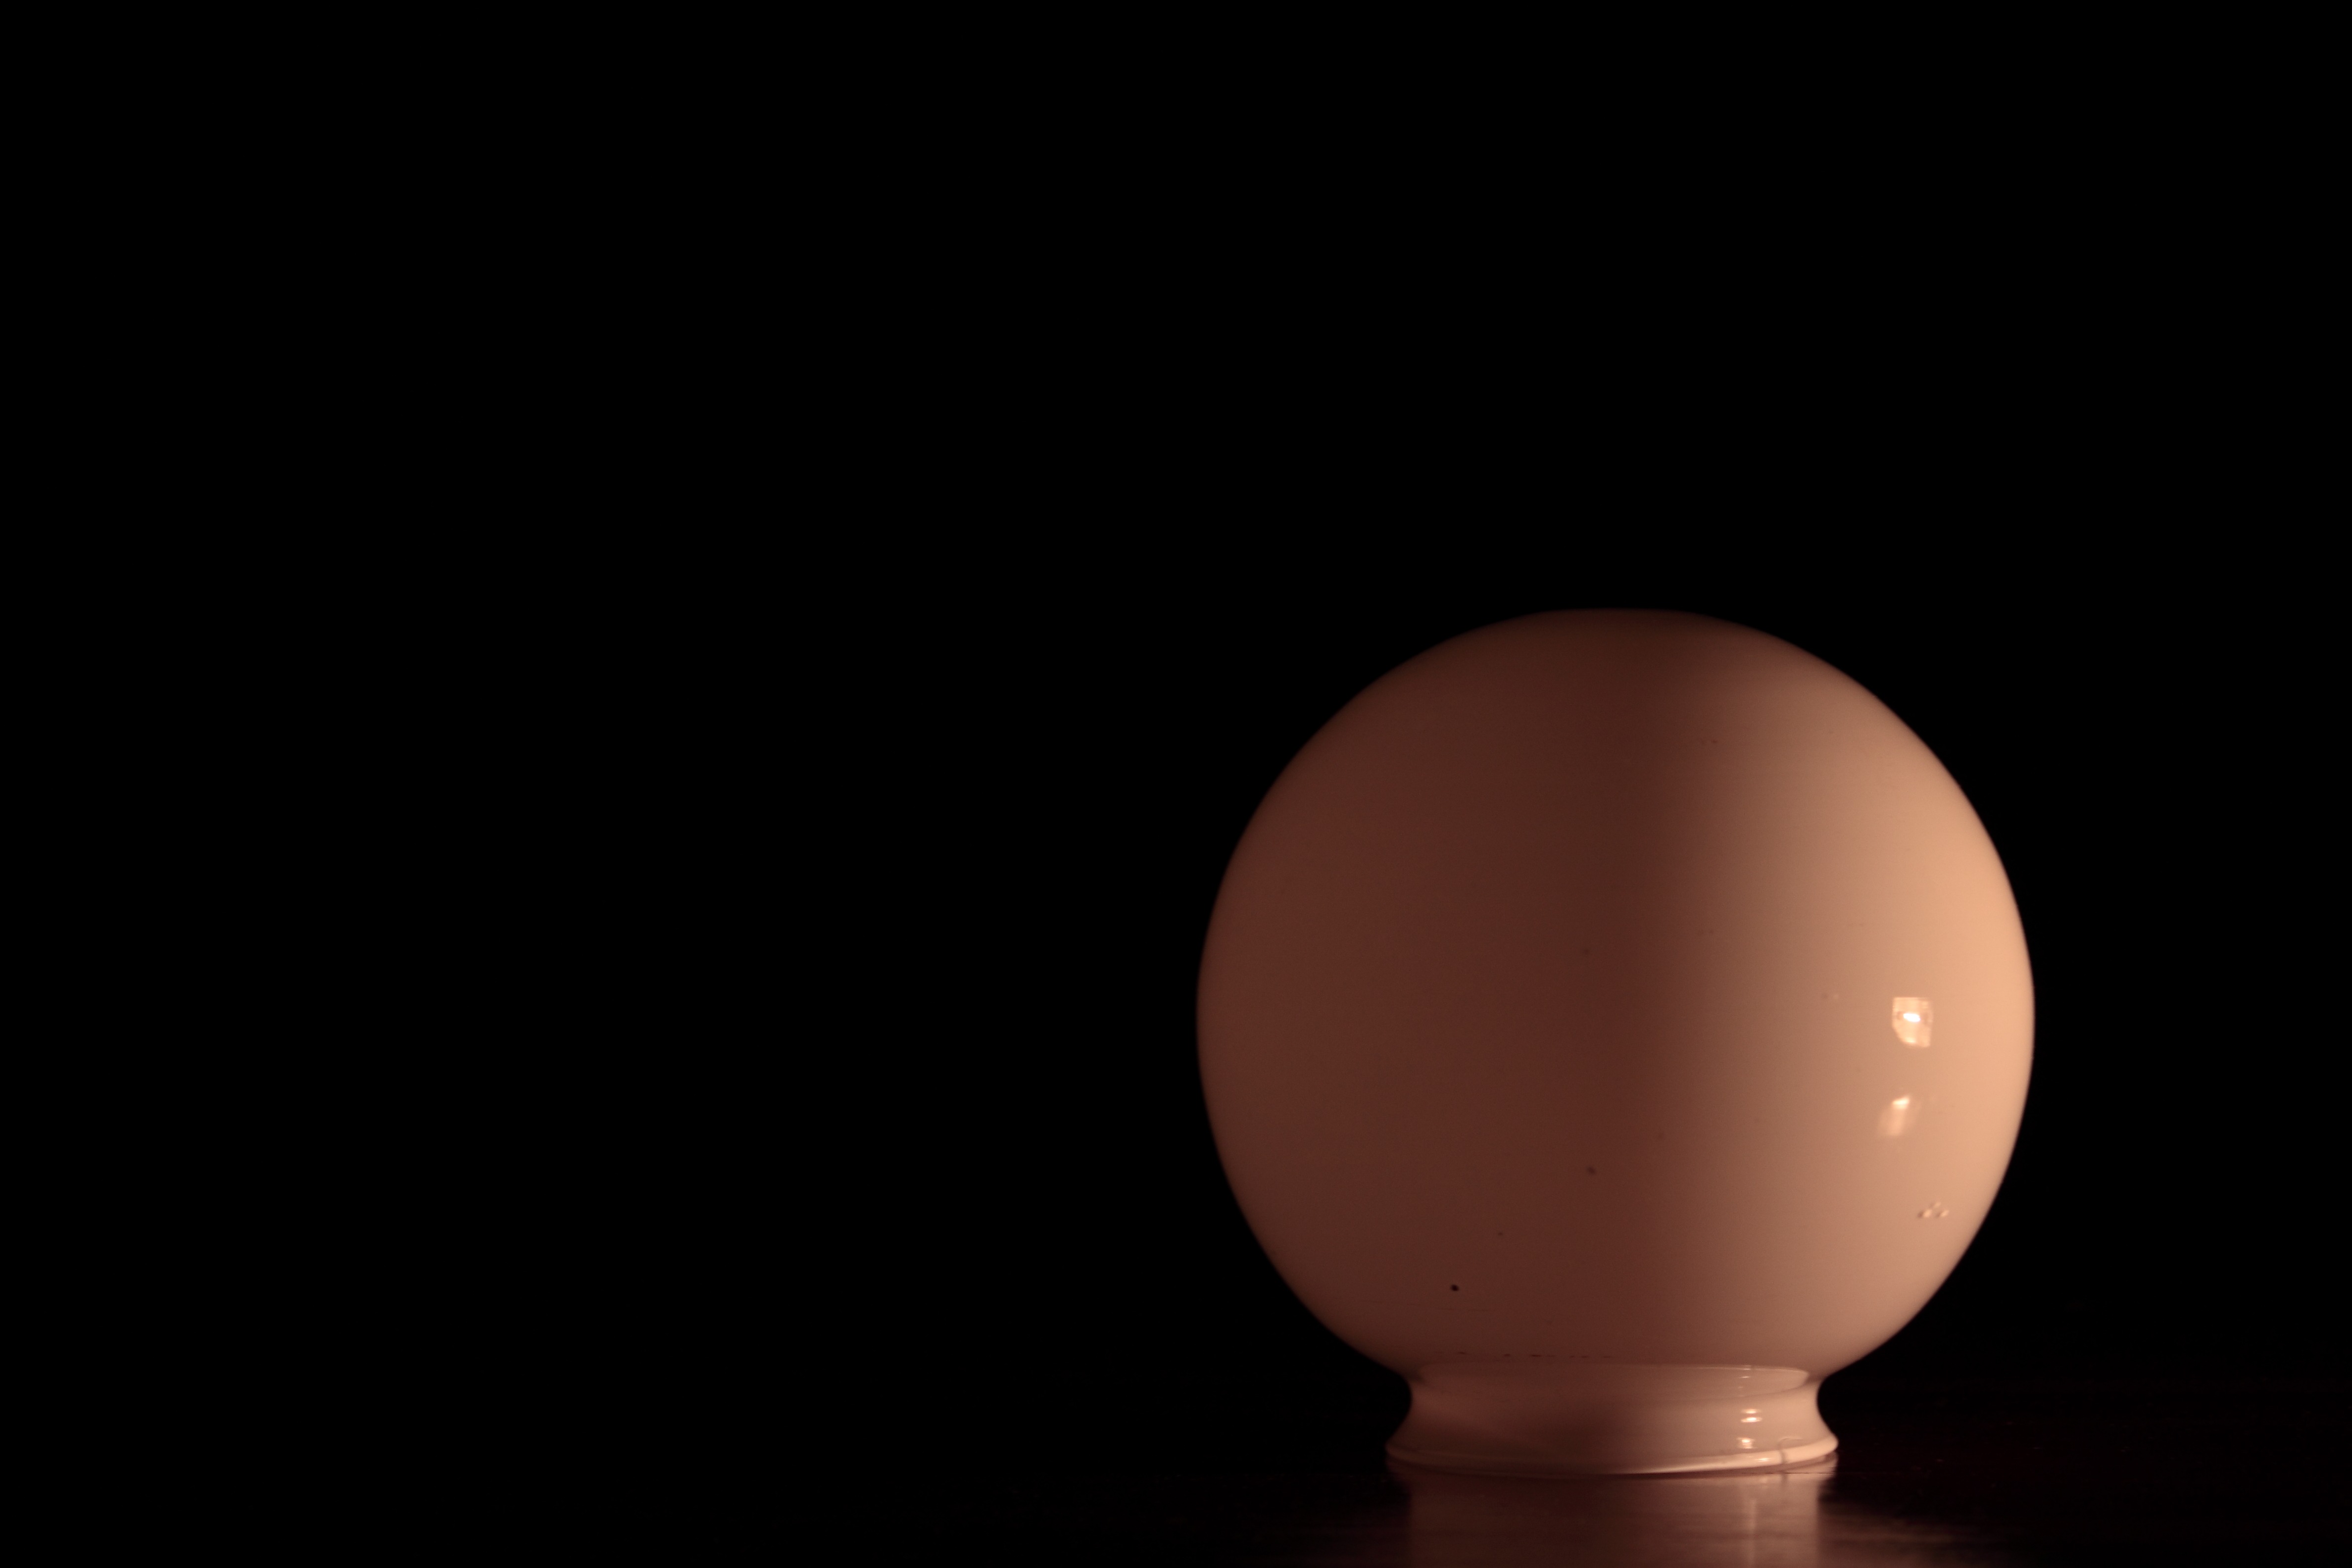
light, atmosphere, darkness, lamp, lighting, circle, focus, sphere, shape, incandescent light bulb